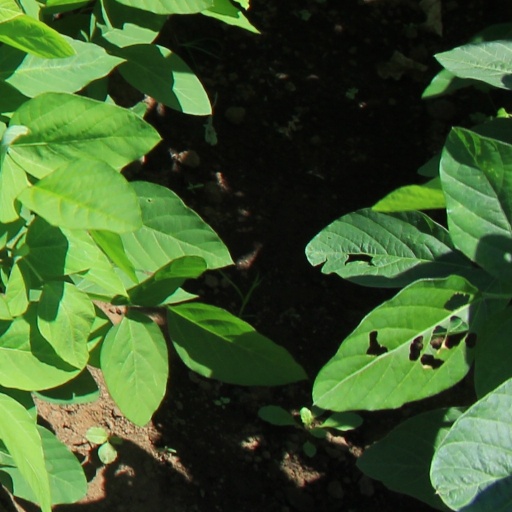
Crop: soybean